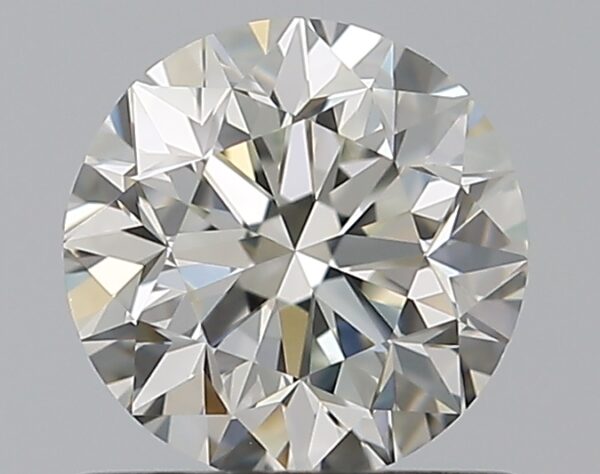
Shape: round
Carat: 0.7
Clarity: VVS2
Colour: J
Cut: GD
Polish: EX
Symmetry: VG
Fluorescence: N
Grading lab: GIA
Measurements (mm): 5.51 x 5.56 x 3.64